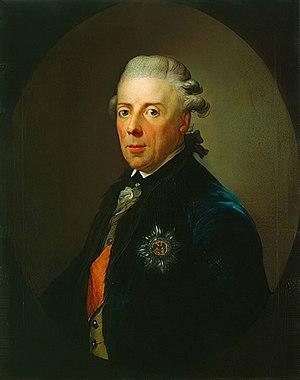
Frédéric Henri Louis, communément connu sous le nom de Henri de Prusse, est le fils de Frédéric-Guillaume Iᵉʳ de Prusse et le frère de Frédéric le Grand. Il servit comme général et homme d'État. En 1786, il fut pressenti pour être roi ou président des nouveaux États-Unis d'Amérique.